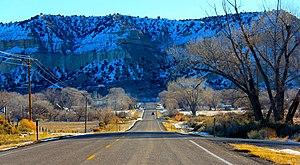
Entrée d'Henrieville, sur l'Utah State Route 12